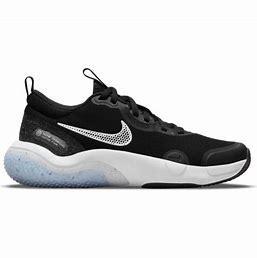
Brand: Nike
Model: Explor Next Nature